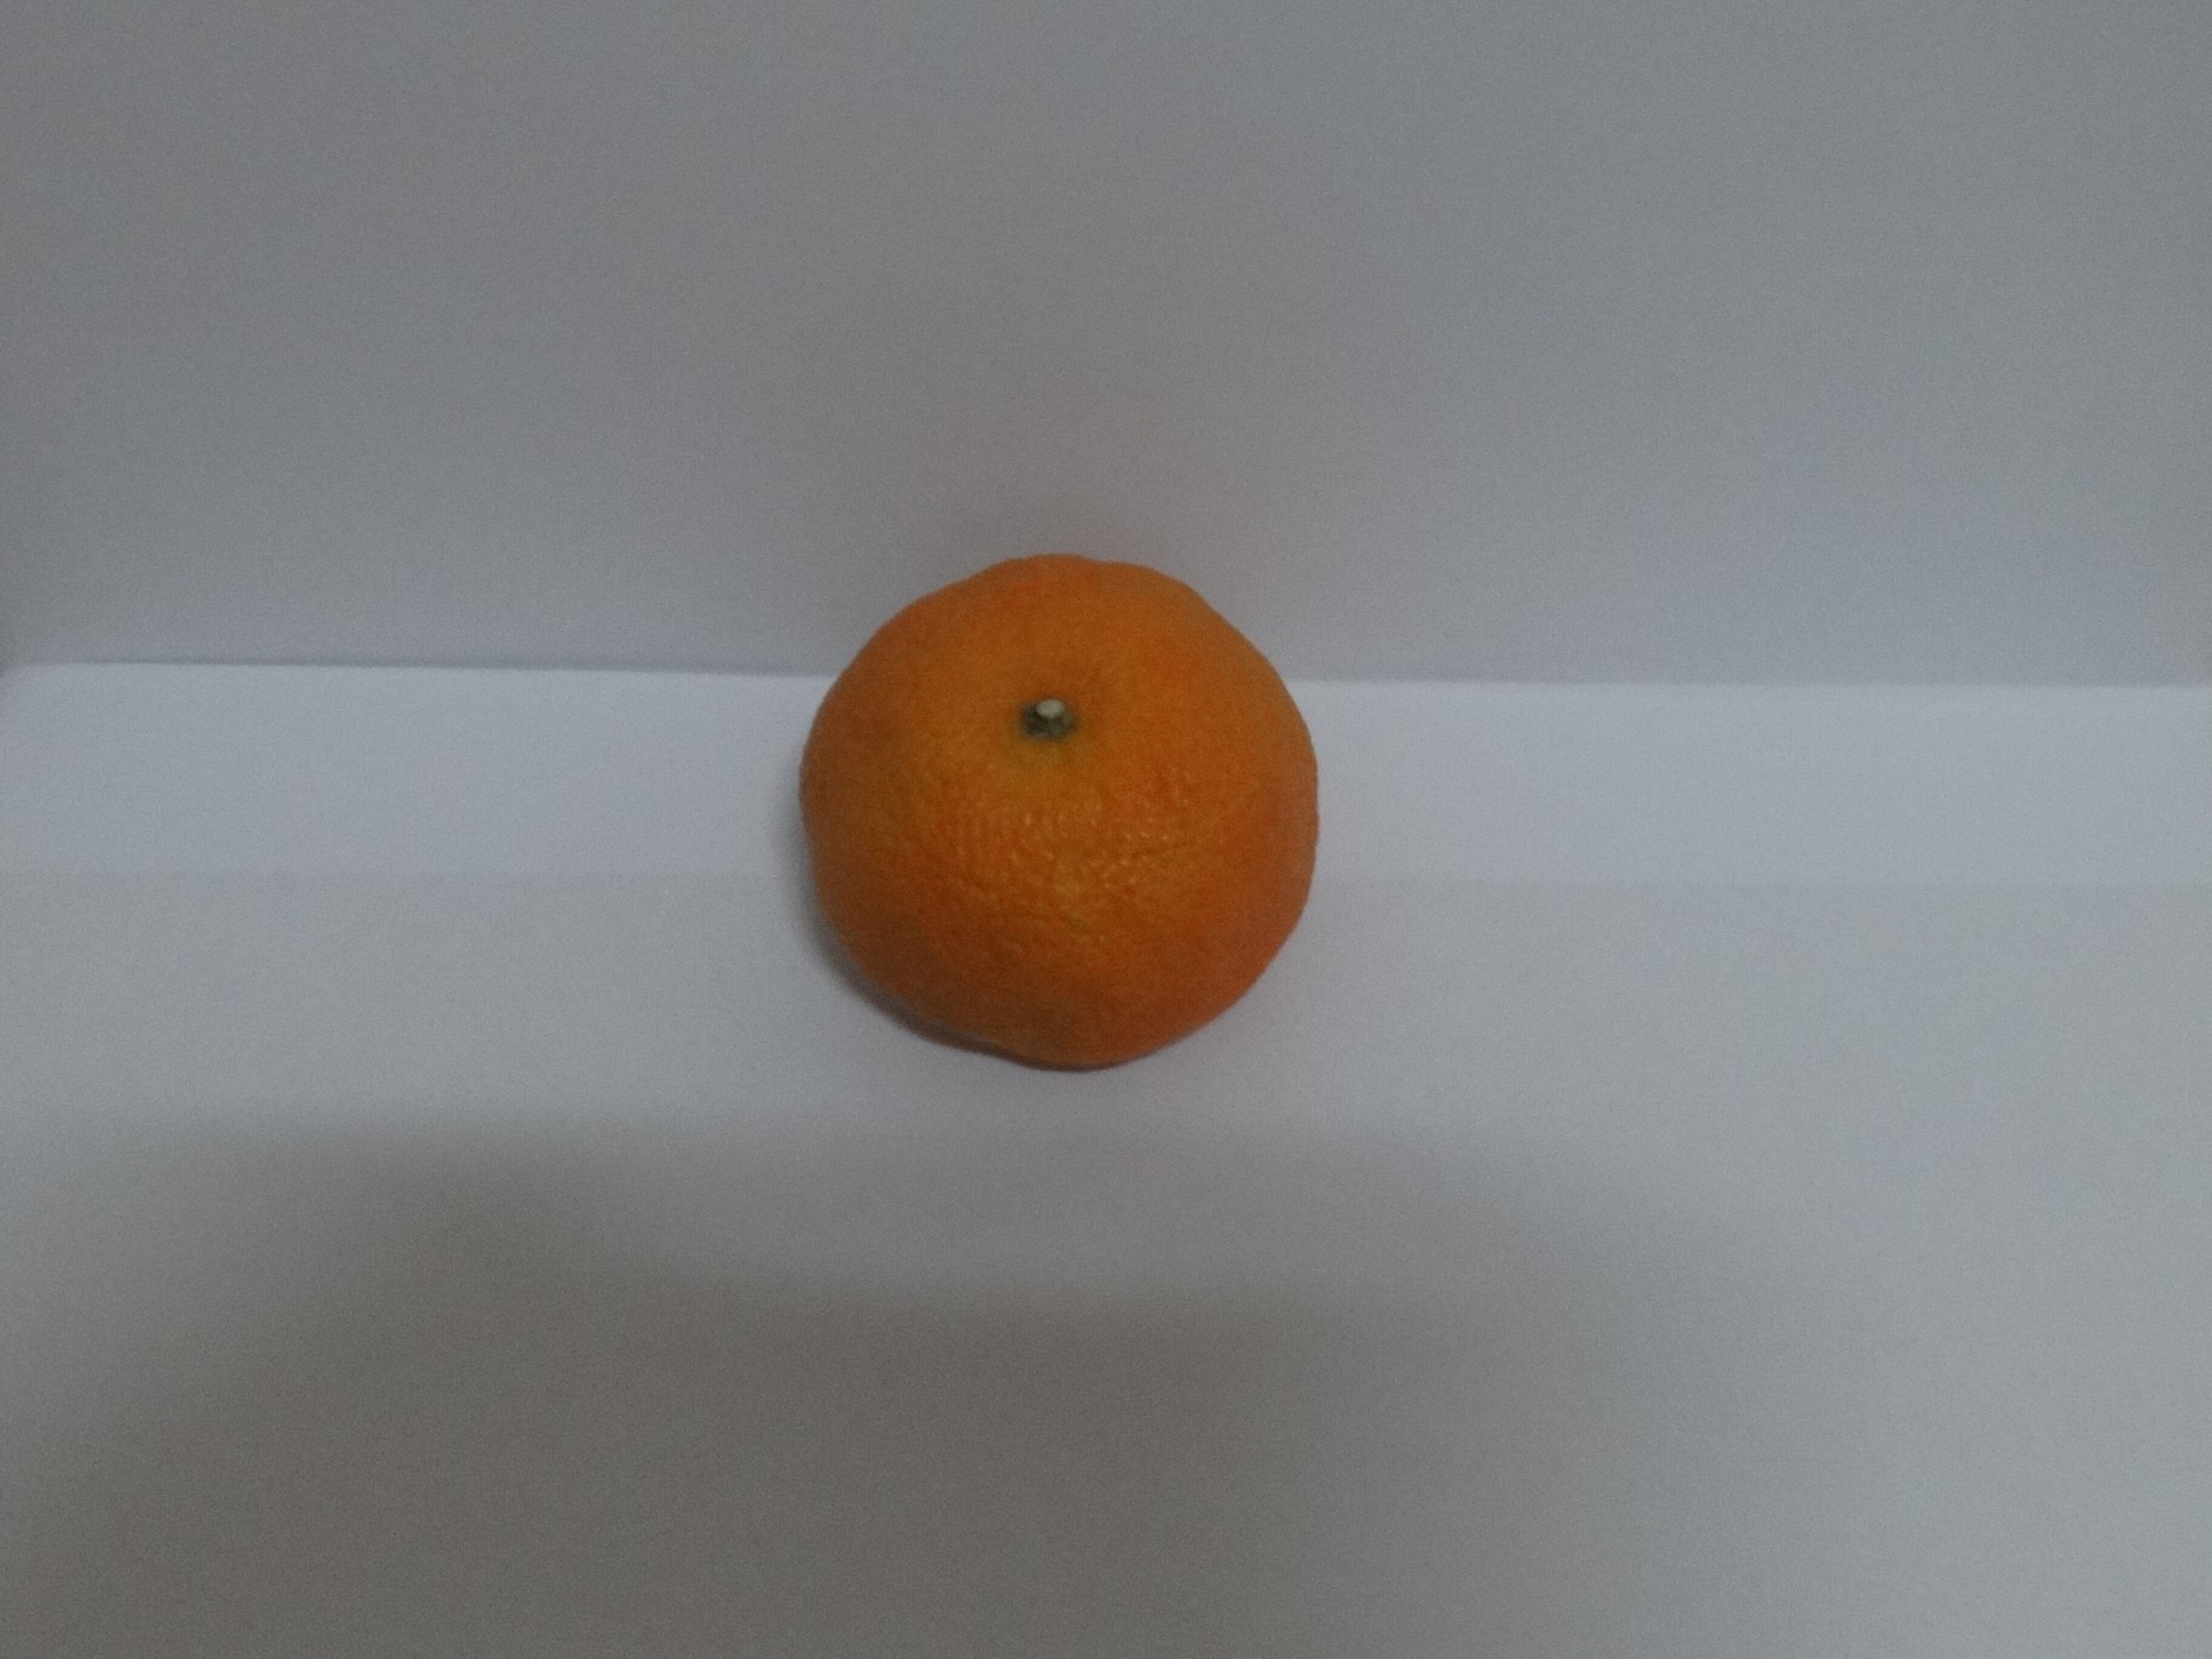
Citrus fruit variety: murcott